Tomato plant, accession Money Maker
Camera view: bottom (45 deg); turntable rotation: 180 degrees
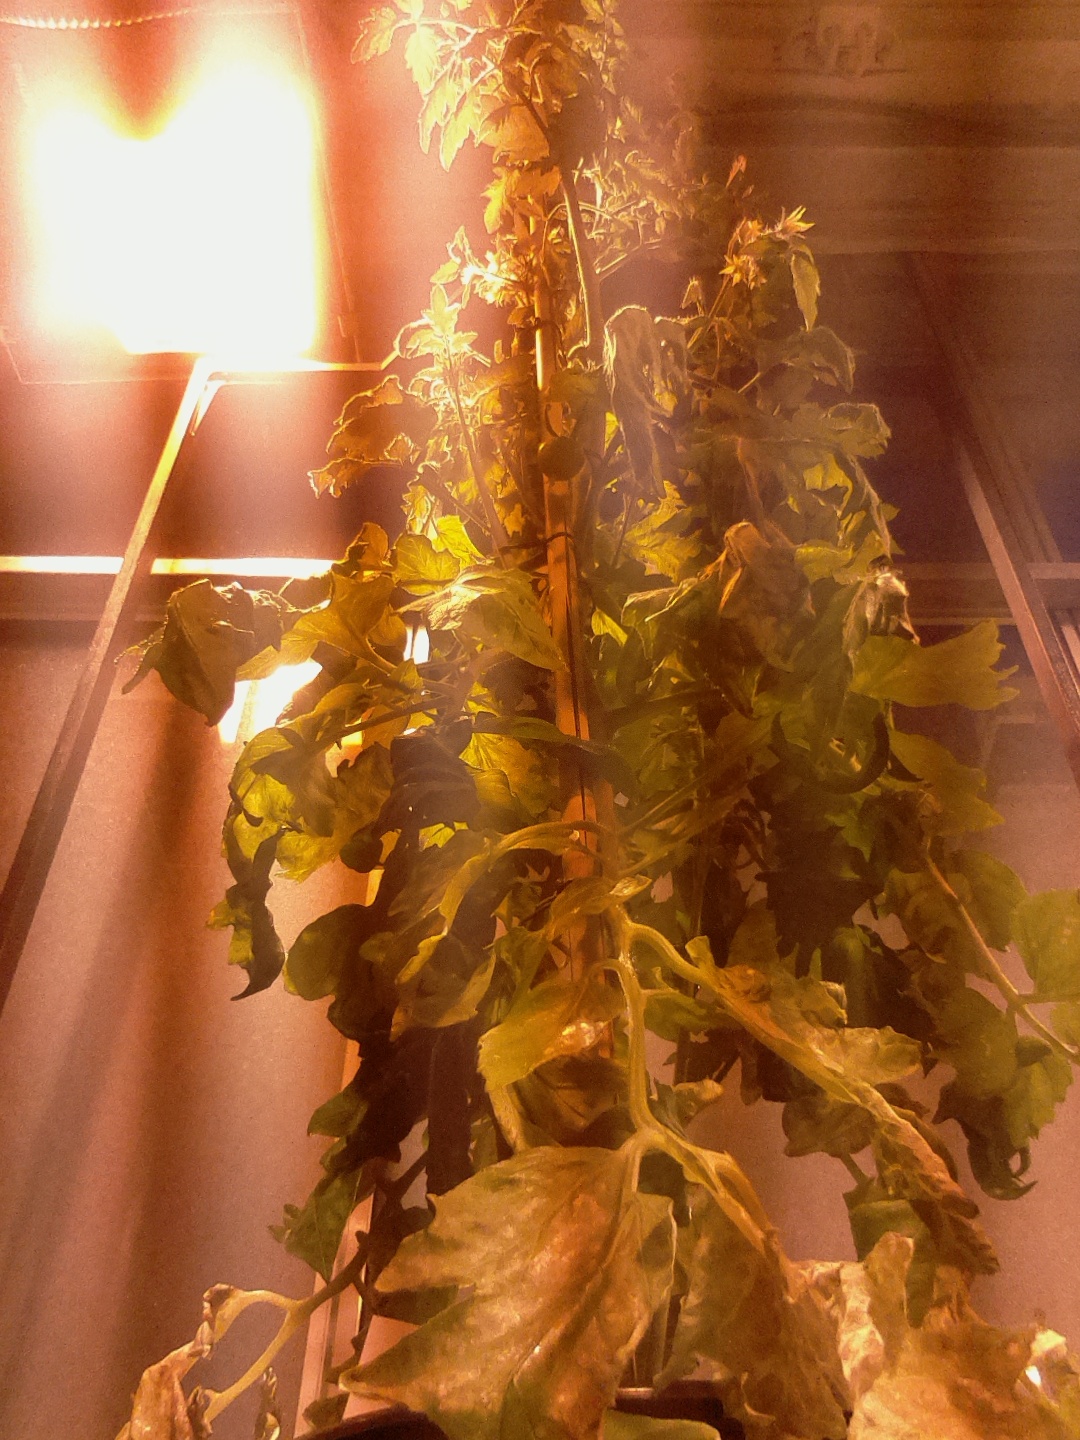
BBCH growth stage 73: 30%-40% of final fruit size